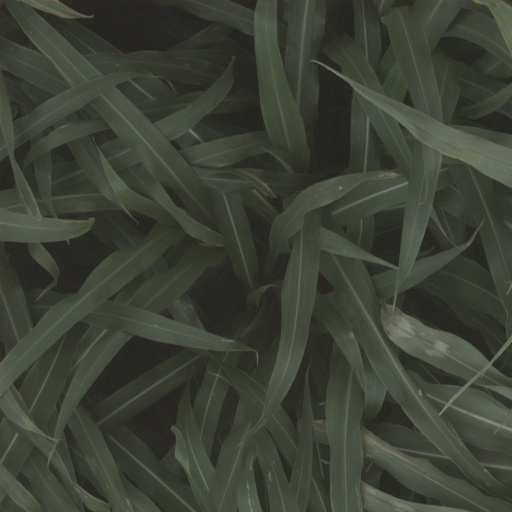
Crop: sorghum